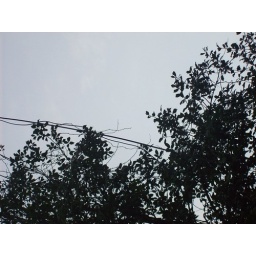
telephone wires that run right above the tree outsidee .